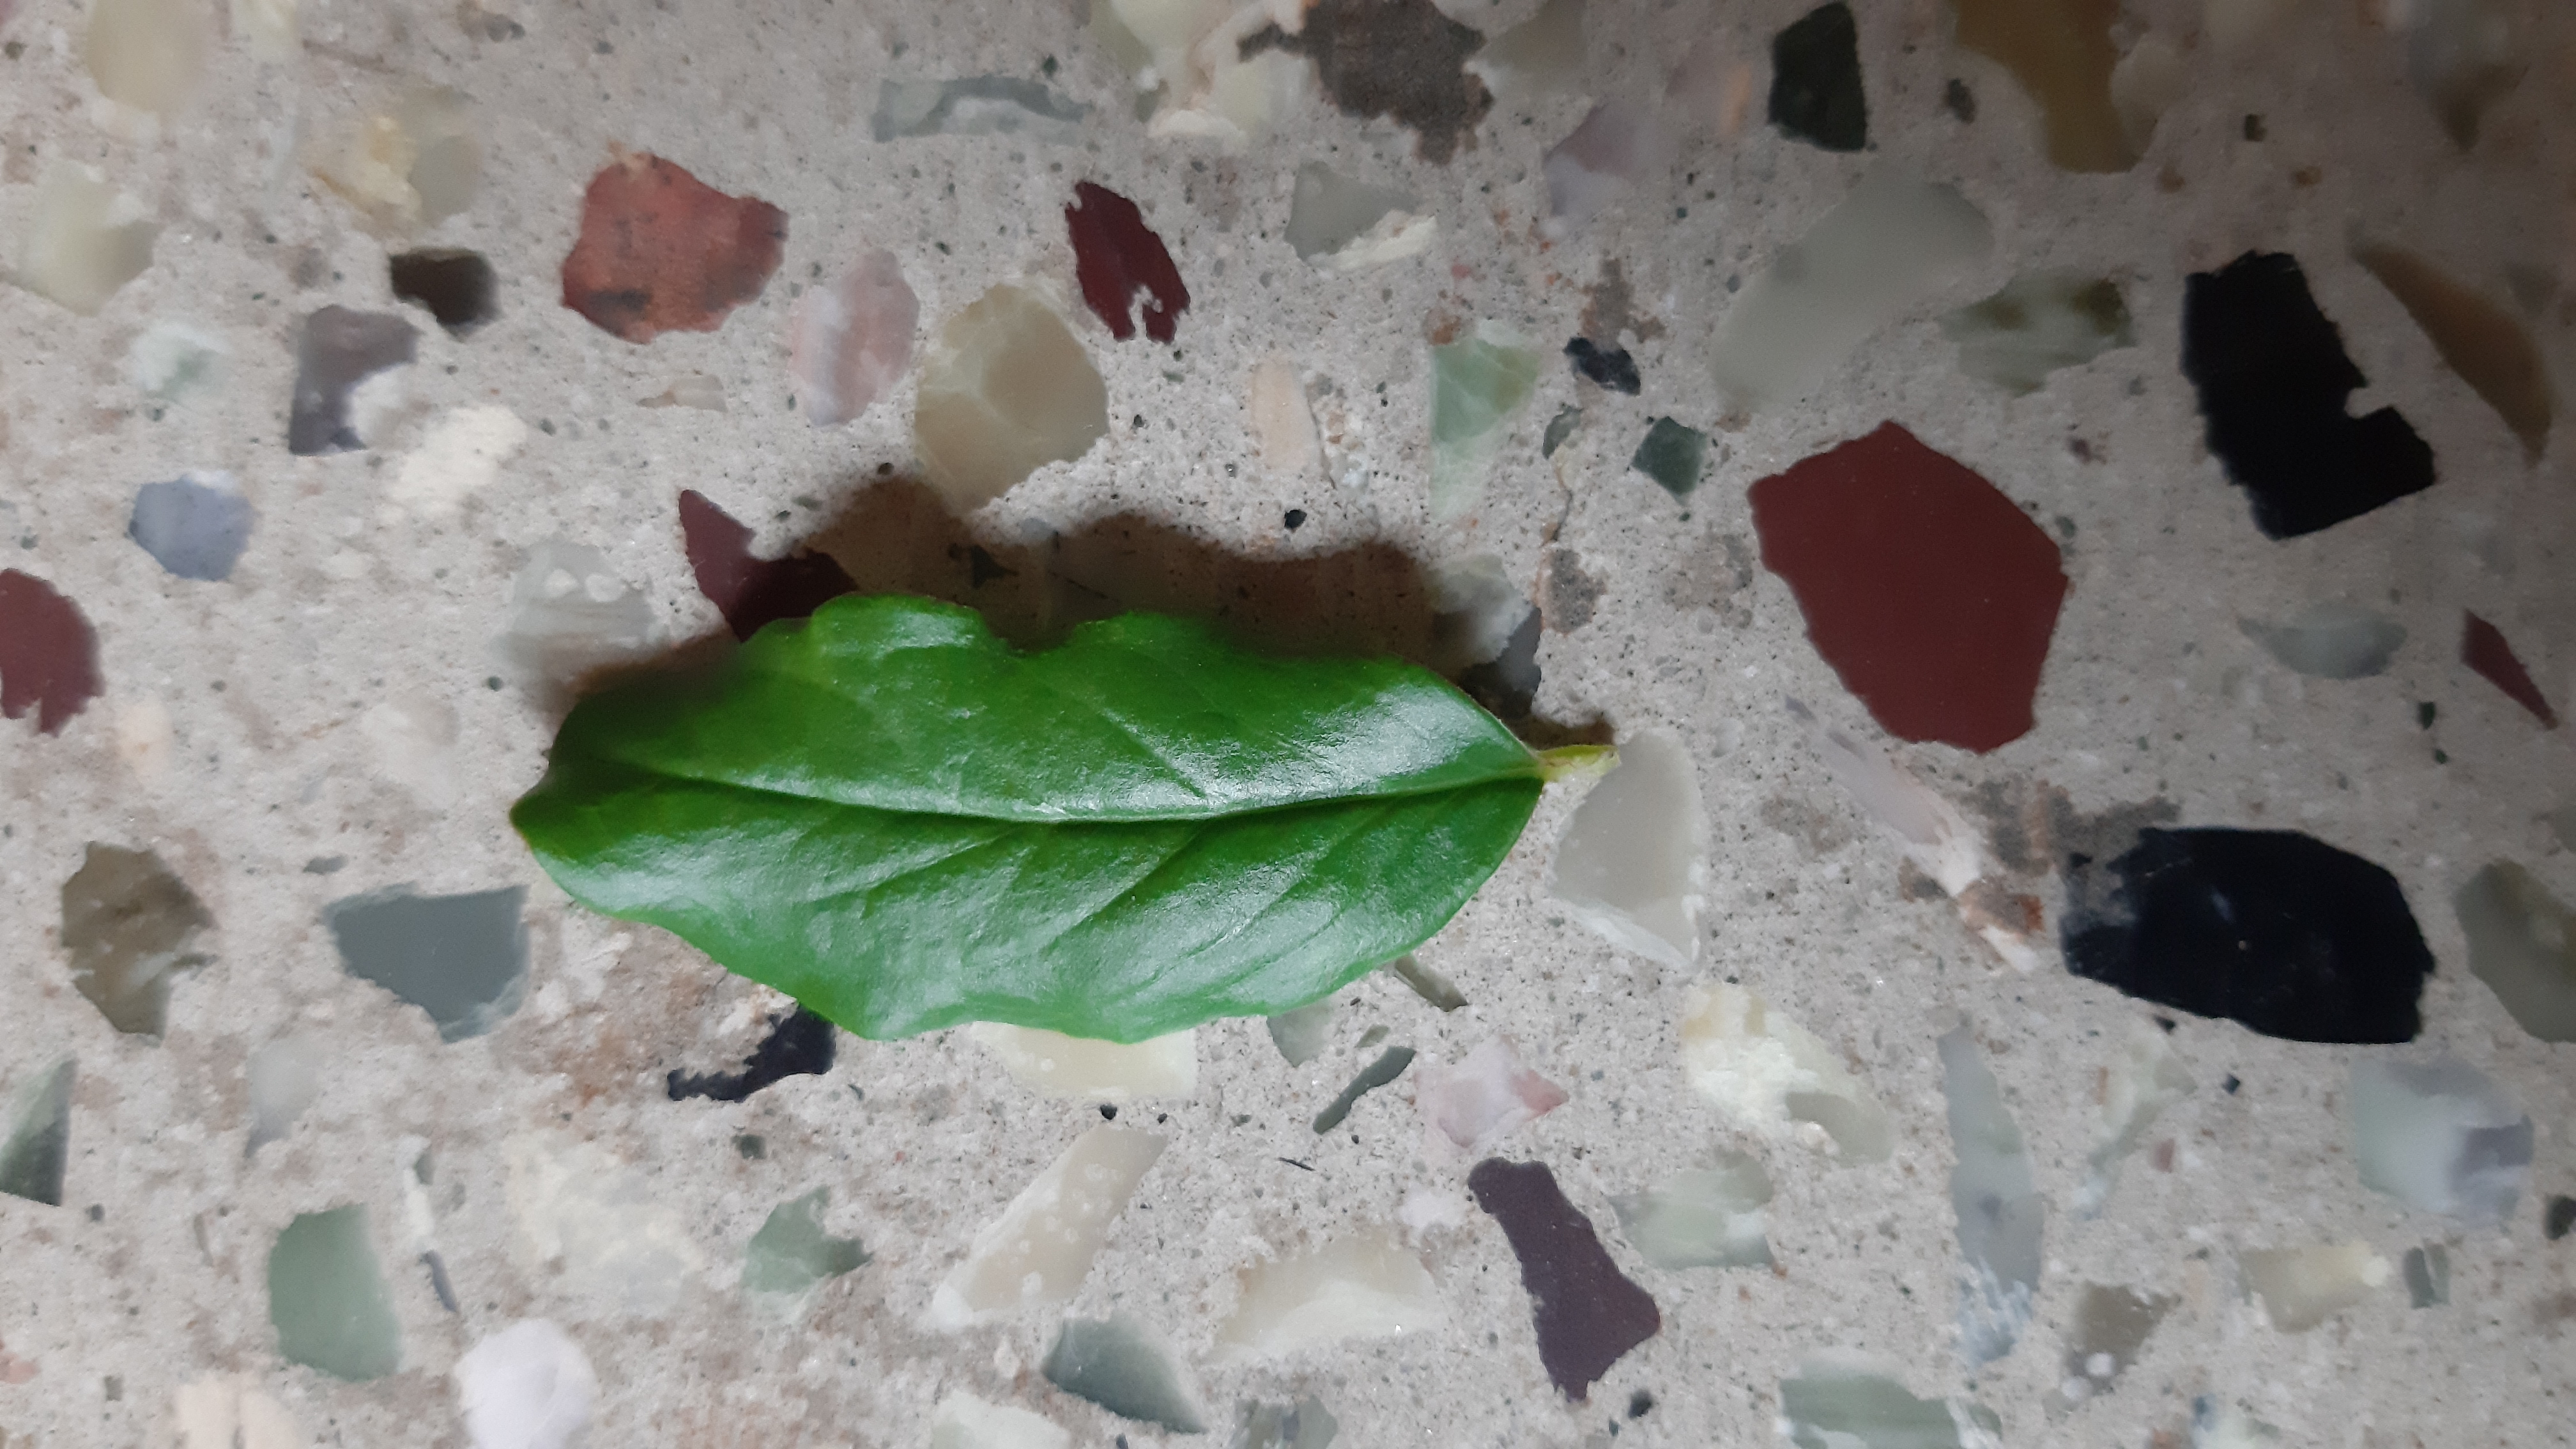
Plant: Pomoegranate